USS Core

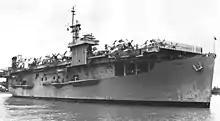
"Core" transporting aircraft to Vietnam, 1967.

Clearing Norfolk 13 June 1945, "Core" arrived at San Diego 25 June. She carried aircraft and aviation personnel to Pearl Harbor and to Samar, returning 30 August. Until 20 October, she sailed between Alameda and Seattle on transport duty then sailed for Yokosuka, Japan, on "Magic Carpet" duty, to return homeward-bound servicemen. She made two such voyages from 20 October 1945 to 18 January 1946. "Core" was placed out of commission in reserve 4 October 1946 at Port Angeles, Washington.